Christ with Moses and Solomon

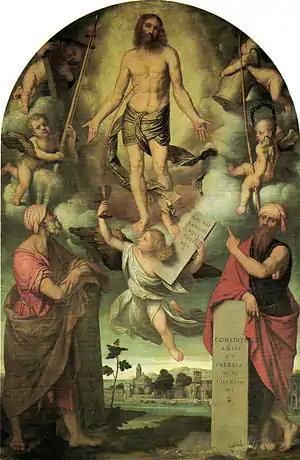
"Christ with Moses and Solomon" (1541–1542) by Moretto da Brescia

Christ with Moses and Solomon is a 1541–1542 oil on canvas painting by Moretto da Brescia, displayed on the altar of the Most Holy Sacrament in the collegiate church of Santi Nazaro e Celso in Brescia, the artist's home town. It has been the altarpiece for that altar throughout the historical record, from Bernardino Faino's mention of it in 1630 to the present day.